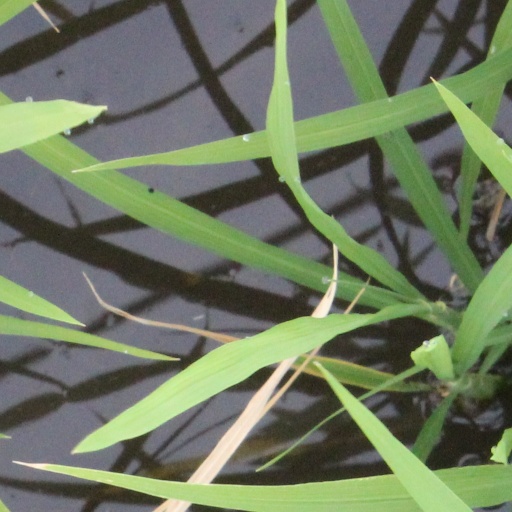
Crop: rice